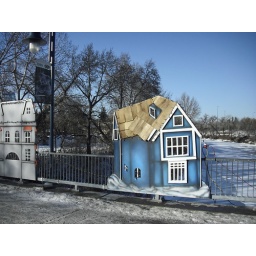
Zoo lights blue house over the river